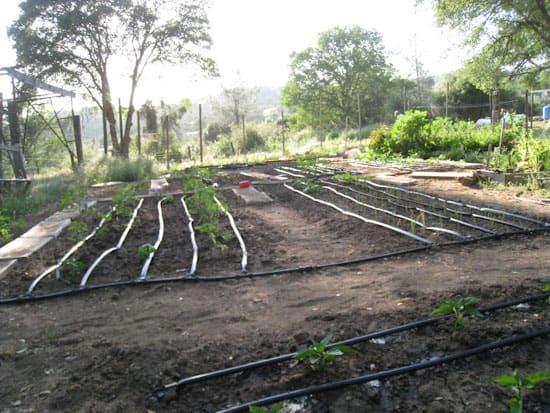
Shamba dogo lenye mfumo wa umwagiliaji wa matone. Mimea midogo imepandwa kwenye mistari ikipata maji kupitia mirija meusi. Inaonekana jua linachomoza au kutua, inaangazia eneo hilo. Ni mfumo mzuri wa kuokoa maji katika kilimo.